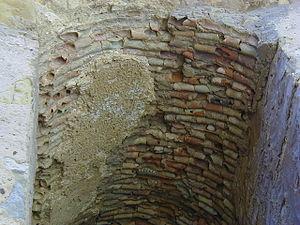
tubes terre cuite
La basilique de Damous El Karita est une basilique chrétienne tunisienne en ruines datant de l'Antiquité tardive et de l'époque byzantine. Elle est située sur le plateau de l'odéon au sein du site archéologique de Carthage.